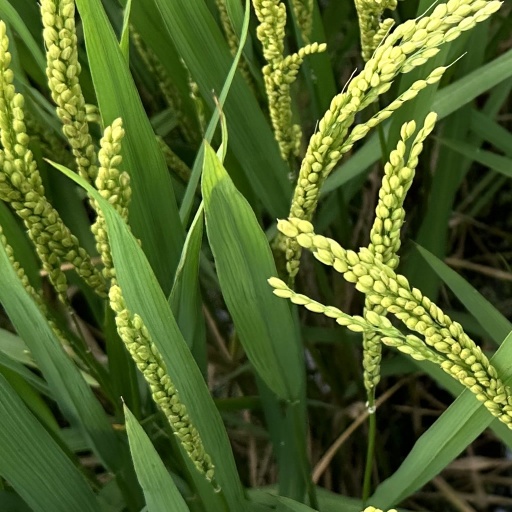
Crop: rice